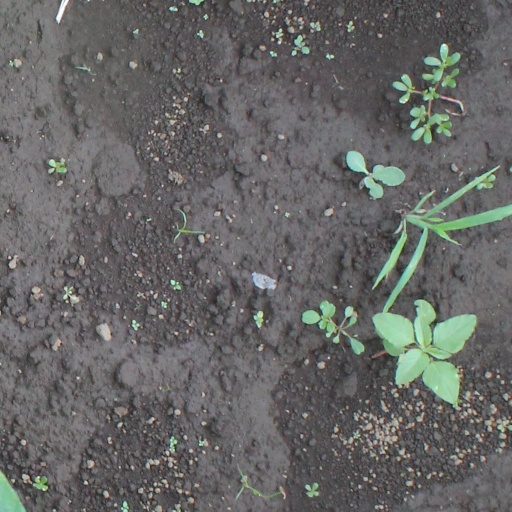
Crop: soybean